Retro City Rampage

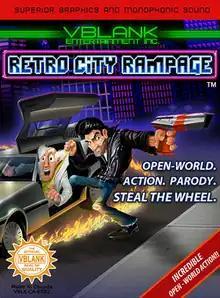

Retro City Rampage is an action-adventure game developed by Vblank Entertainment. It is a parody of retro games and 1980s and 1990s pop culture, as well as "Grand Theft Auto" and similar games. It was first released for PlayStation 3, PlayStation Vita and Microsoft Windows in 2012, with ports later releasing for several other platforms.